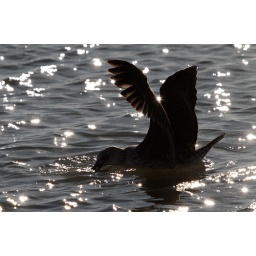
...the cockle is beneath the water surface, not exactly a low-hanging fruit ;-)